Matamau

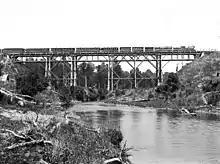
Matamau Viaduct about 1887 with a J class locomotive and train

By 1886 Matamau had a population of 56, which had increased to 283 by 1916. It had almost halved by the 2018 census to 144 (18 Māori, 117 European) in meshblock 7018799, which covers around Matamau. They had a median age of 44.9, rather older than 37.4 nationally. Their median income was $31,700, just below $31,800 nationally.